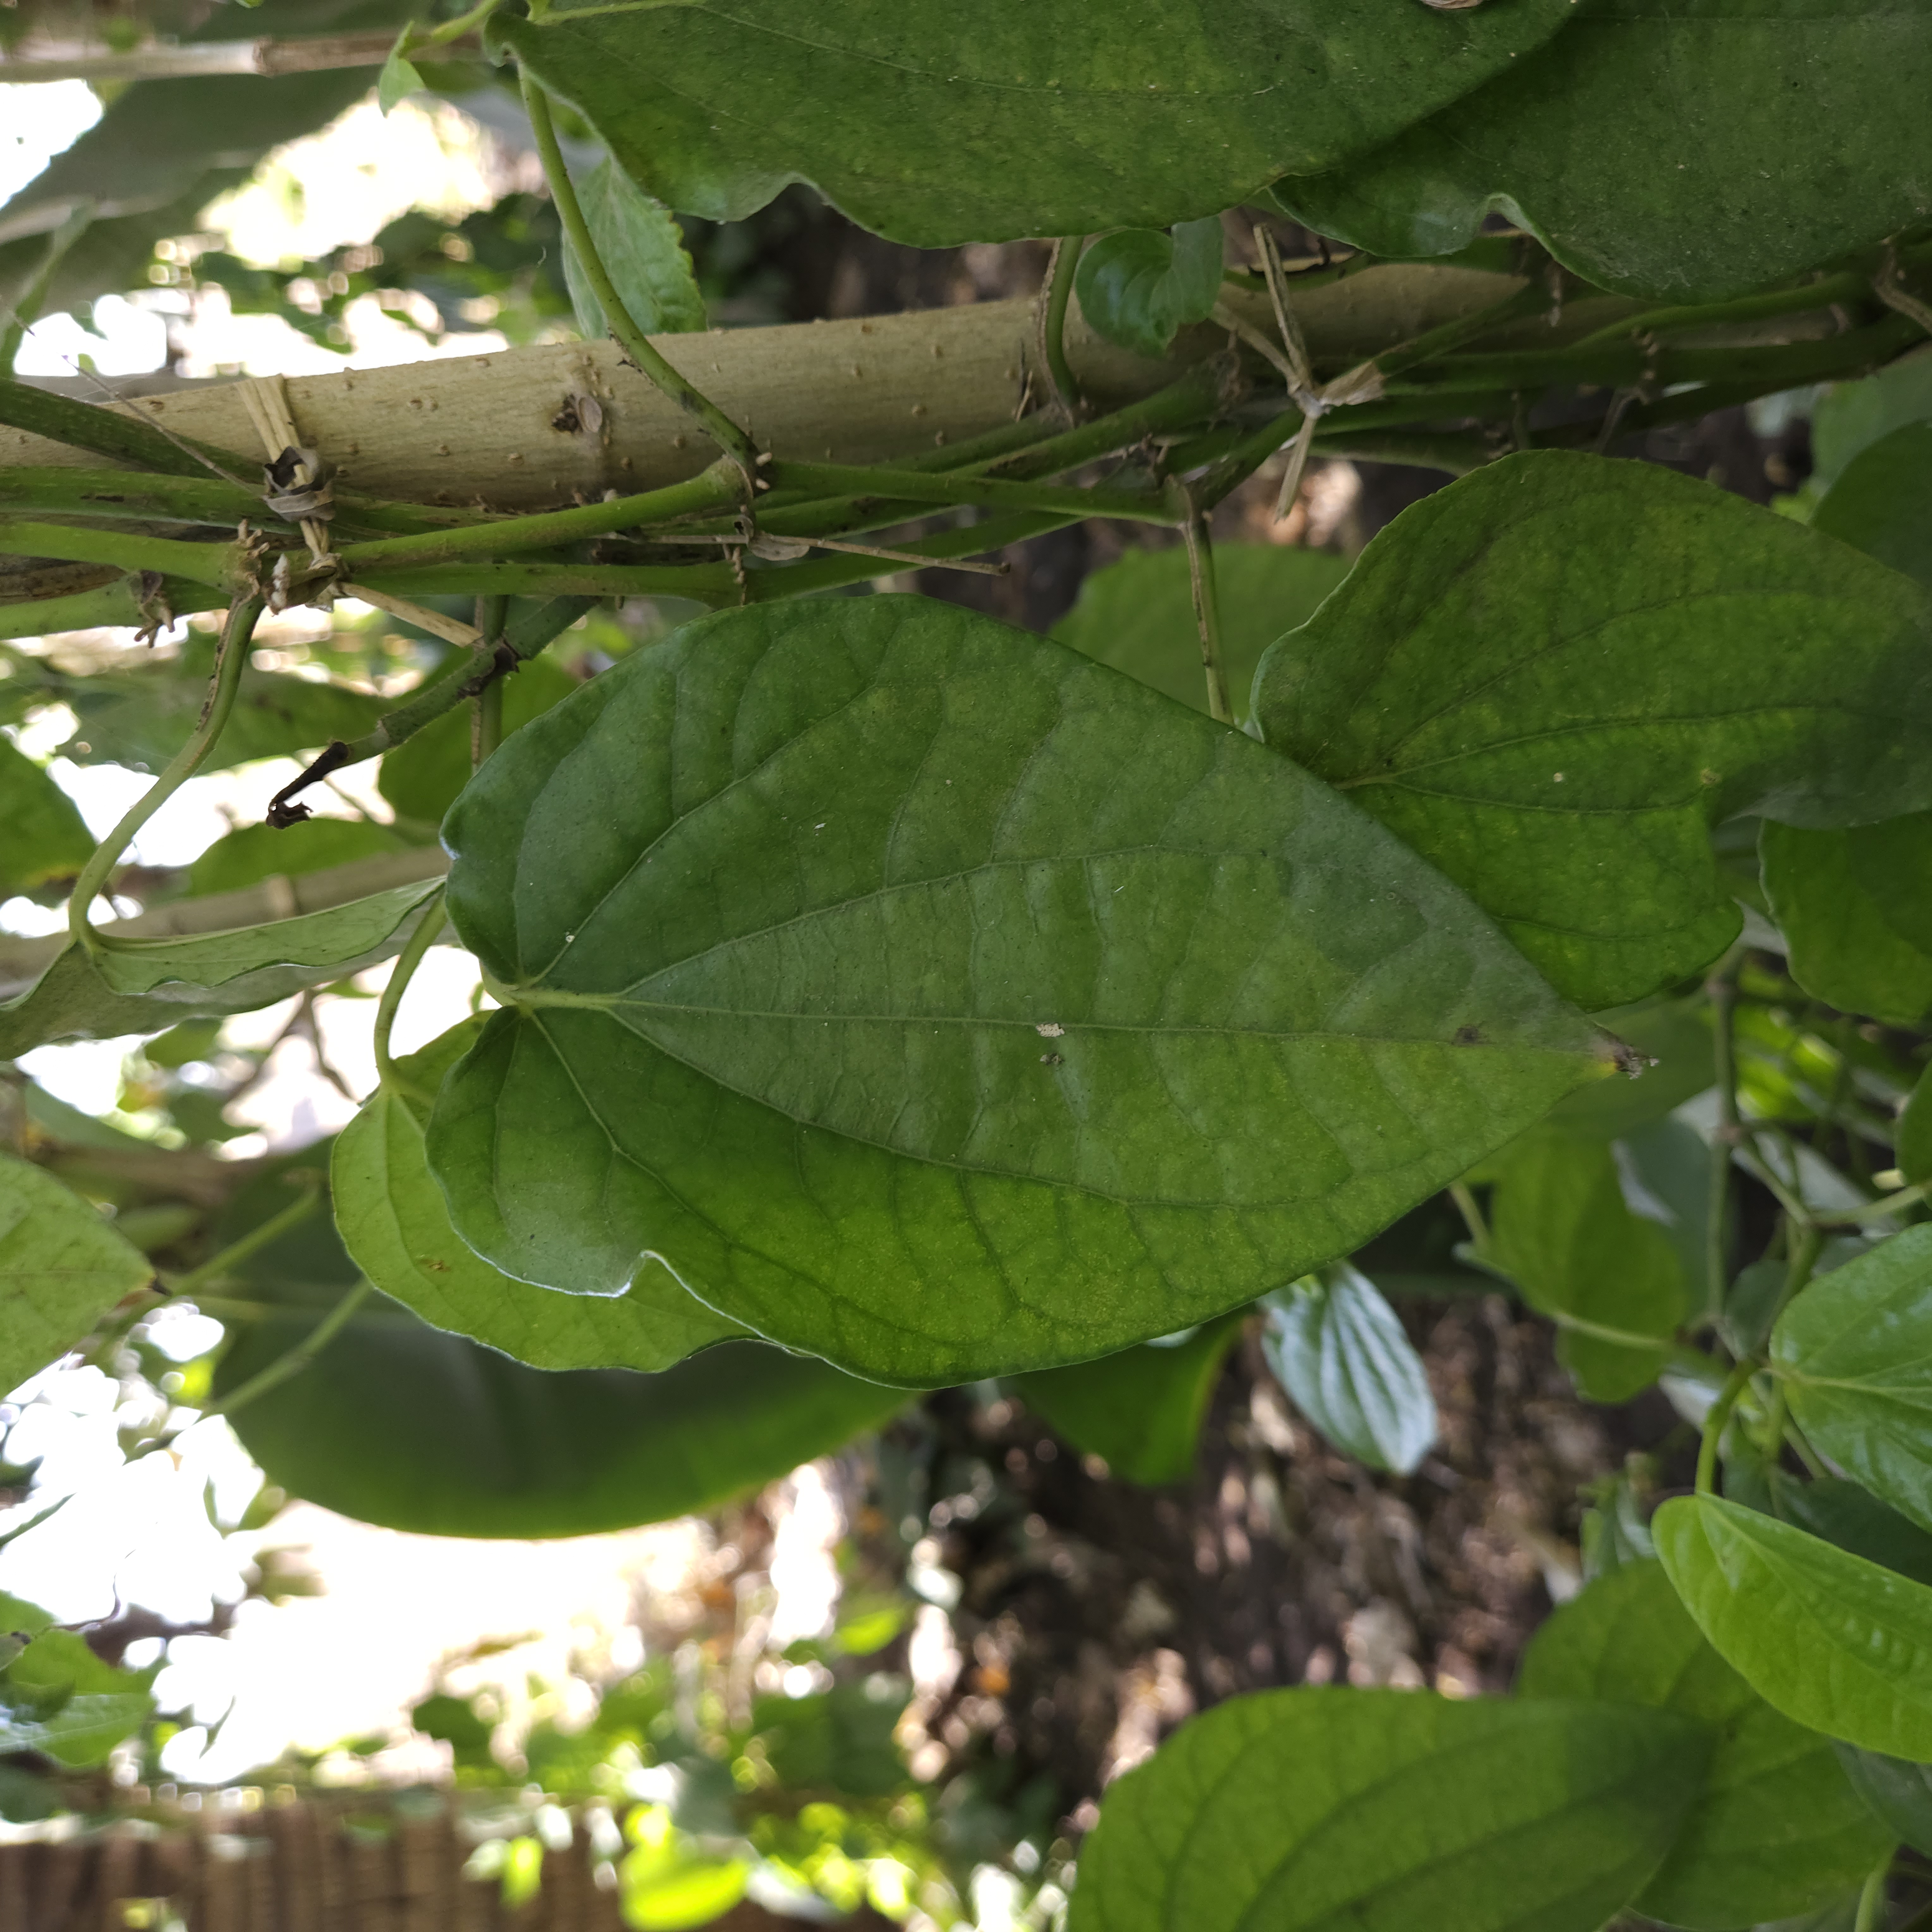
Label: Healthy